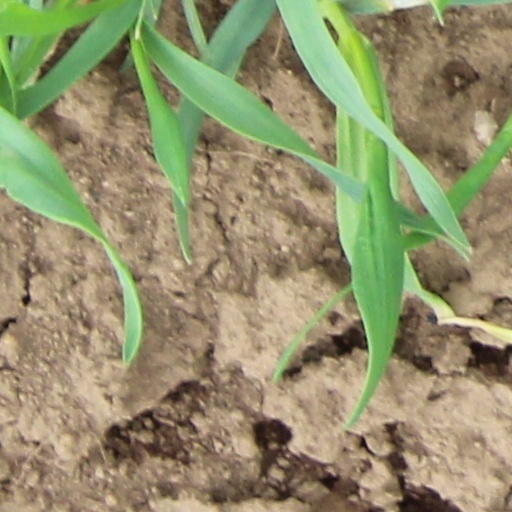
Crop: wheat